Lauro De Bosis

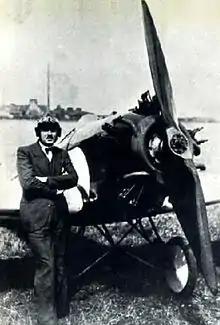
Lauro De Bosis in front of his Klemm L 25 in 1931

On 3 October 1931, with only seven-and-a-half hours flying time and a partially filled fuel tank, De Bosis took off from Marseille on a small Klemm L 25, heading for Corsica and then Italy. He reached Rome and circled for half an hour over the city centre, including Piazza Venezia – where Mussolini was sitting in council – dropping thousands of antifascist leaflets during the crowded evening hour. He was gone by the time the Italian Air Forces responded. The small wooden plane headed out to sea for Corsica never to be seen again. According to the pilots who had fuelled the plane, he was an inexperienced pilot and had told them that he intended to fly from Nice to Barcelona and back, so his plane had not been fully fuelled. A promising poet, at the time of his death he had been editing a volume of Italian poetry for the Oxford University Press. His papers are saved in Houghton Library, Harvard University.